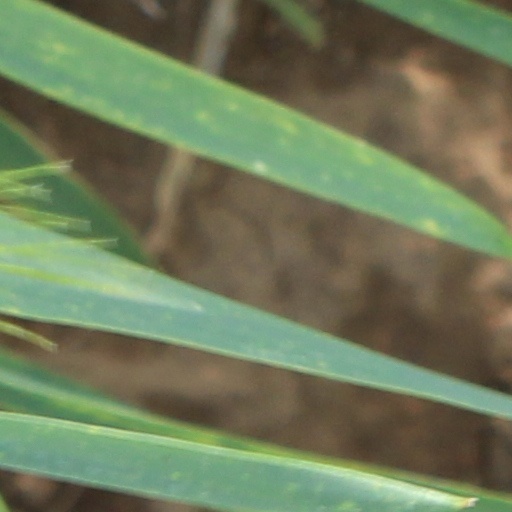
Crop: wheat